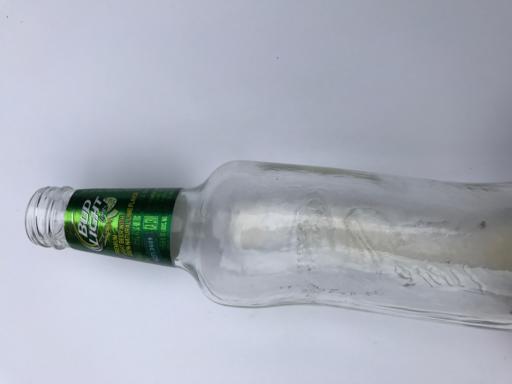
Label: glass